Alja Kozorog

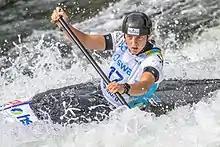
Alja Kozorog in 2022

Alja Kozorog (born 17 December 1996) is a Slovenian slalom canoeist who has competed at the international level since 2012. She is from Idrija pri Bači and trains with KK Soške Elektrarne. Alja is coached by 1992 Olympian Borut Javornik.